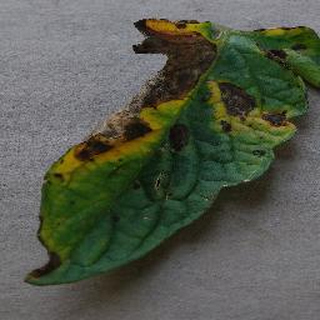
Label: tomato_early_blight